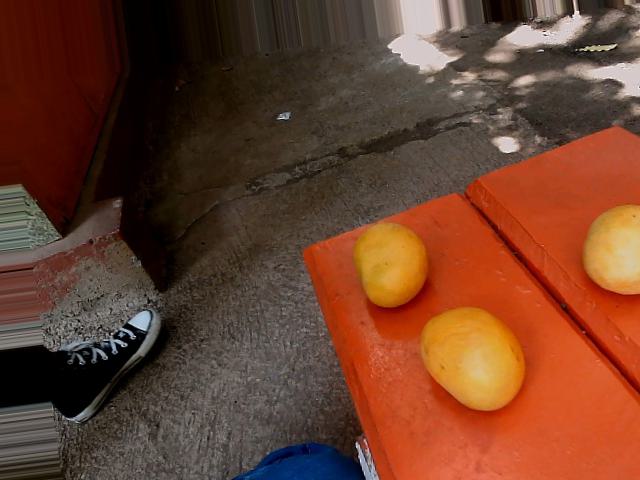
Label: Ripe_Mango